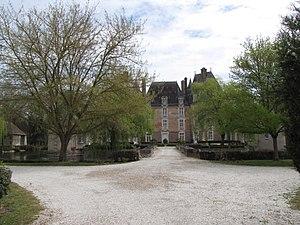
Château-Renard, Loiret. Château de la Motte.
Château-Renard est une commune française située dans le département du Loiret en région Centre-Val de Loire.